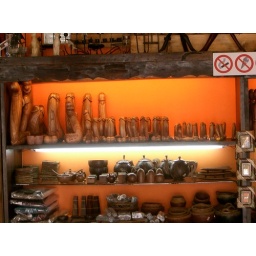
A shop in Albufeira with a whole shelf dedicated to wooden penis things